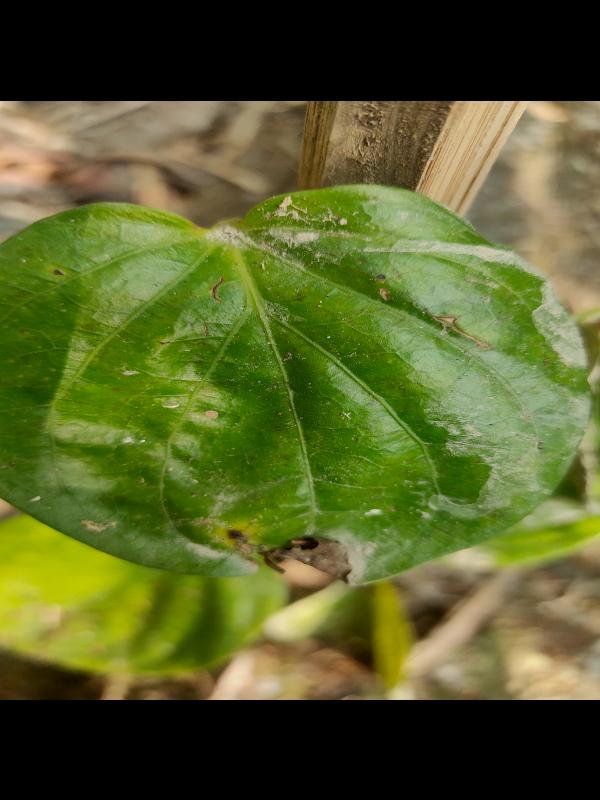
Label: Fungal_Brown_Spot_Disease